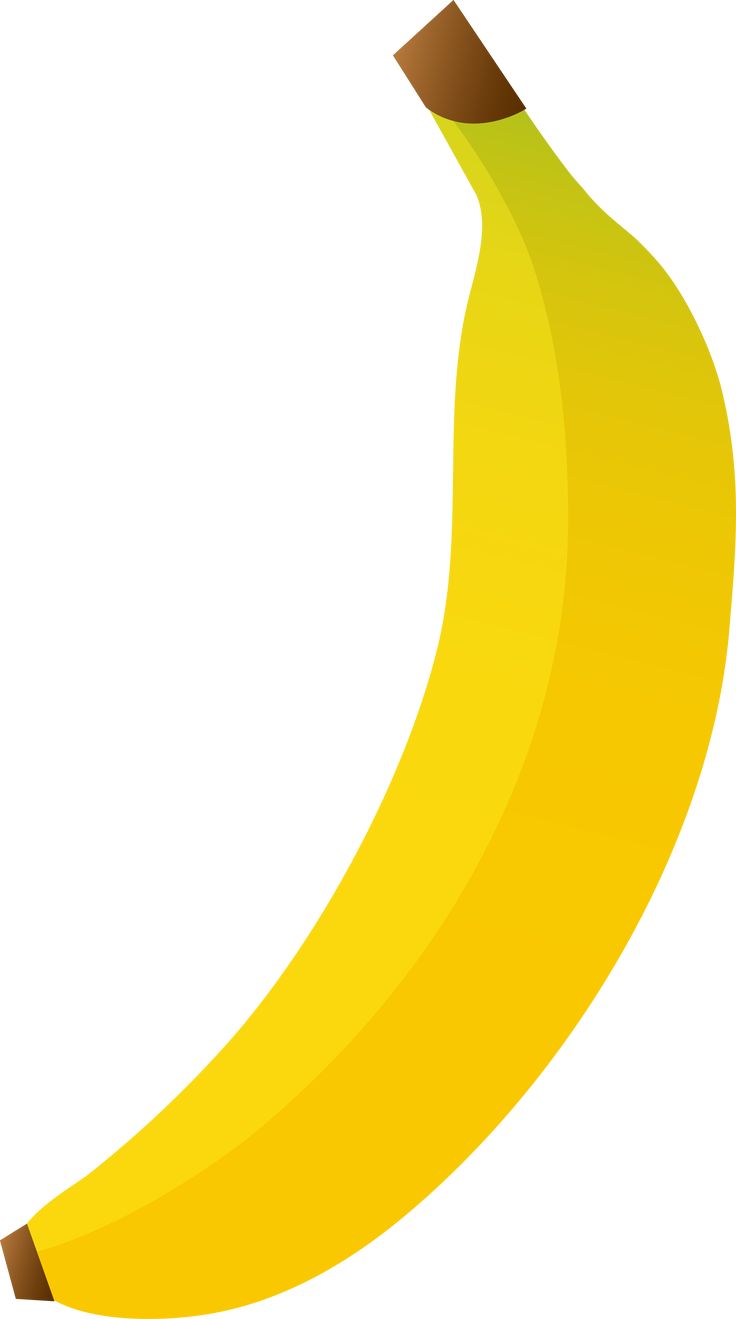
Label: Banana